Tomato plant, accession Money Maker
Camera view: tilt-top (135 deg); turntable rotation: 30 degrees
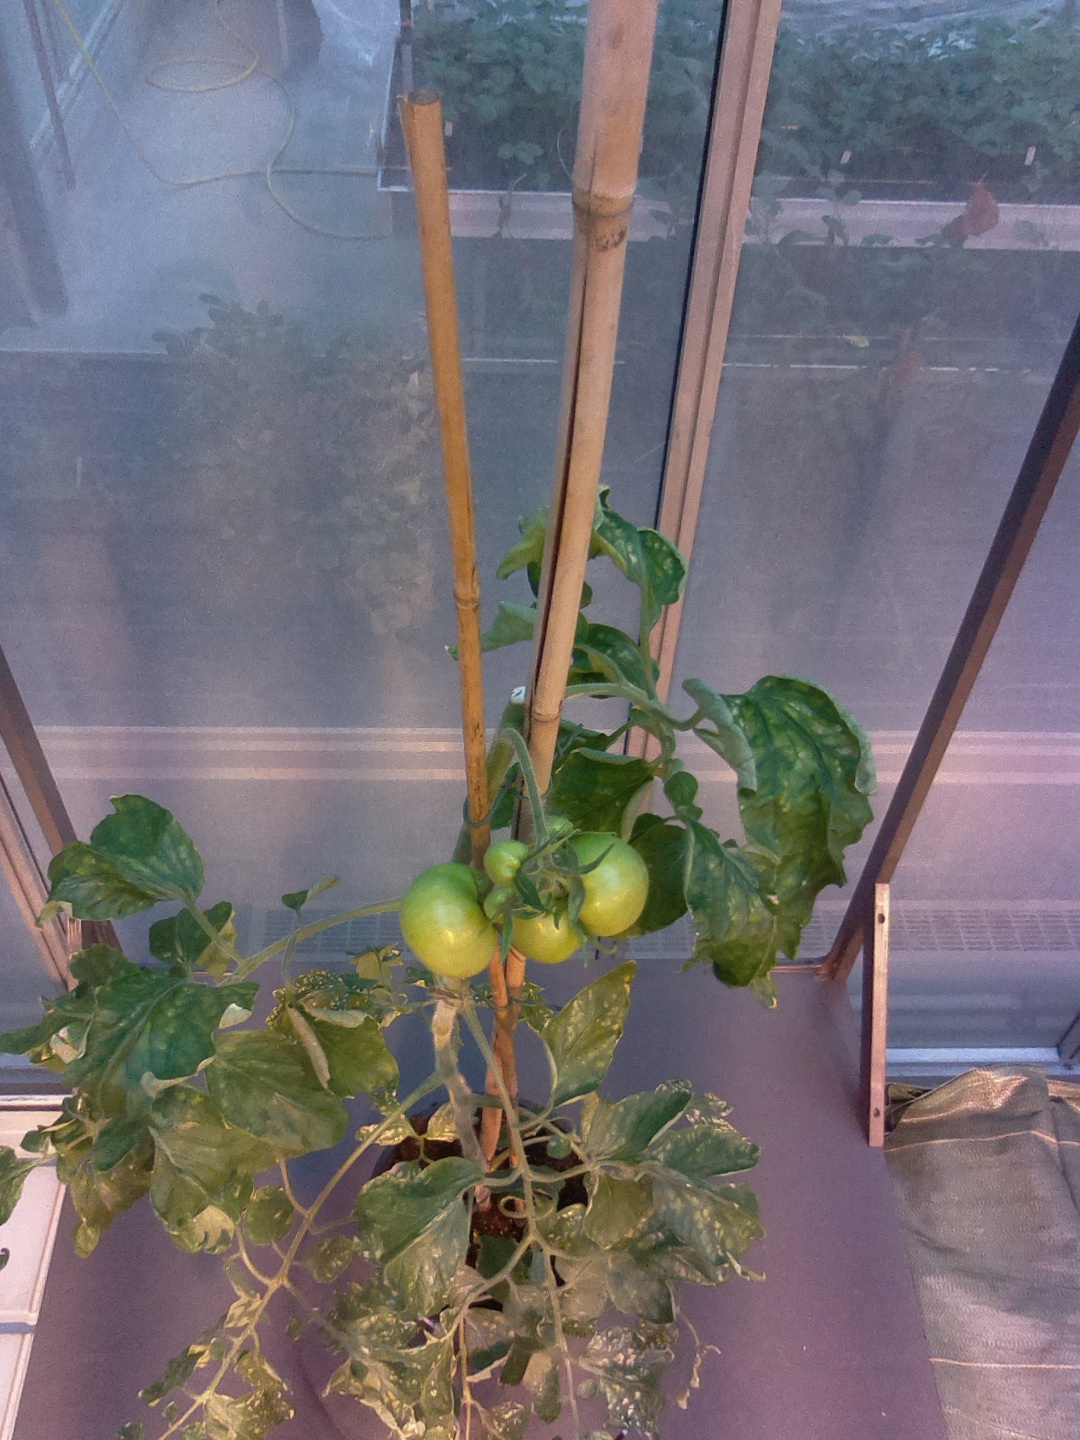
BBCH growth stage 75: 50%-60% of final fruit size